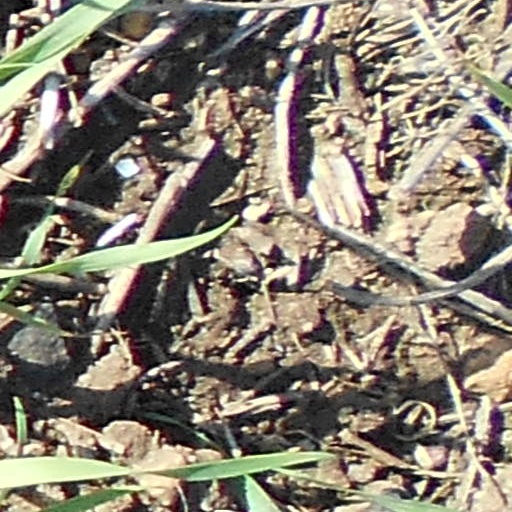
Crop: wheat